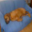
Label: dog